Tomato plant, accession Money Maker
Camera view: vertical (180 deg); turntable rotation: 240 degrees
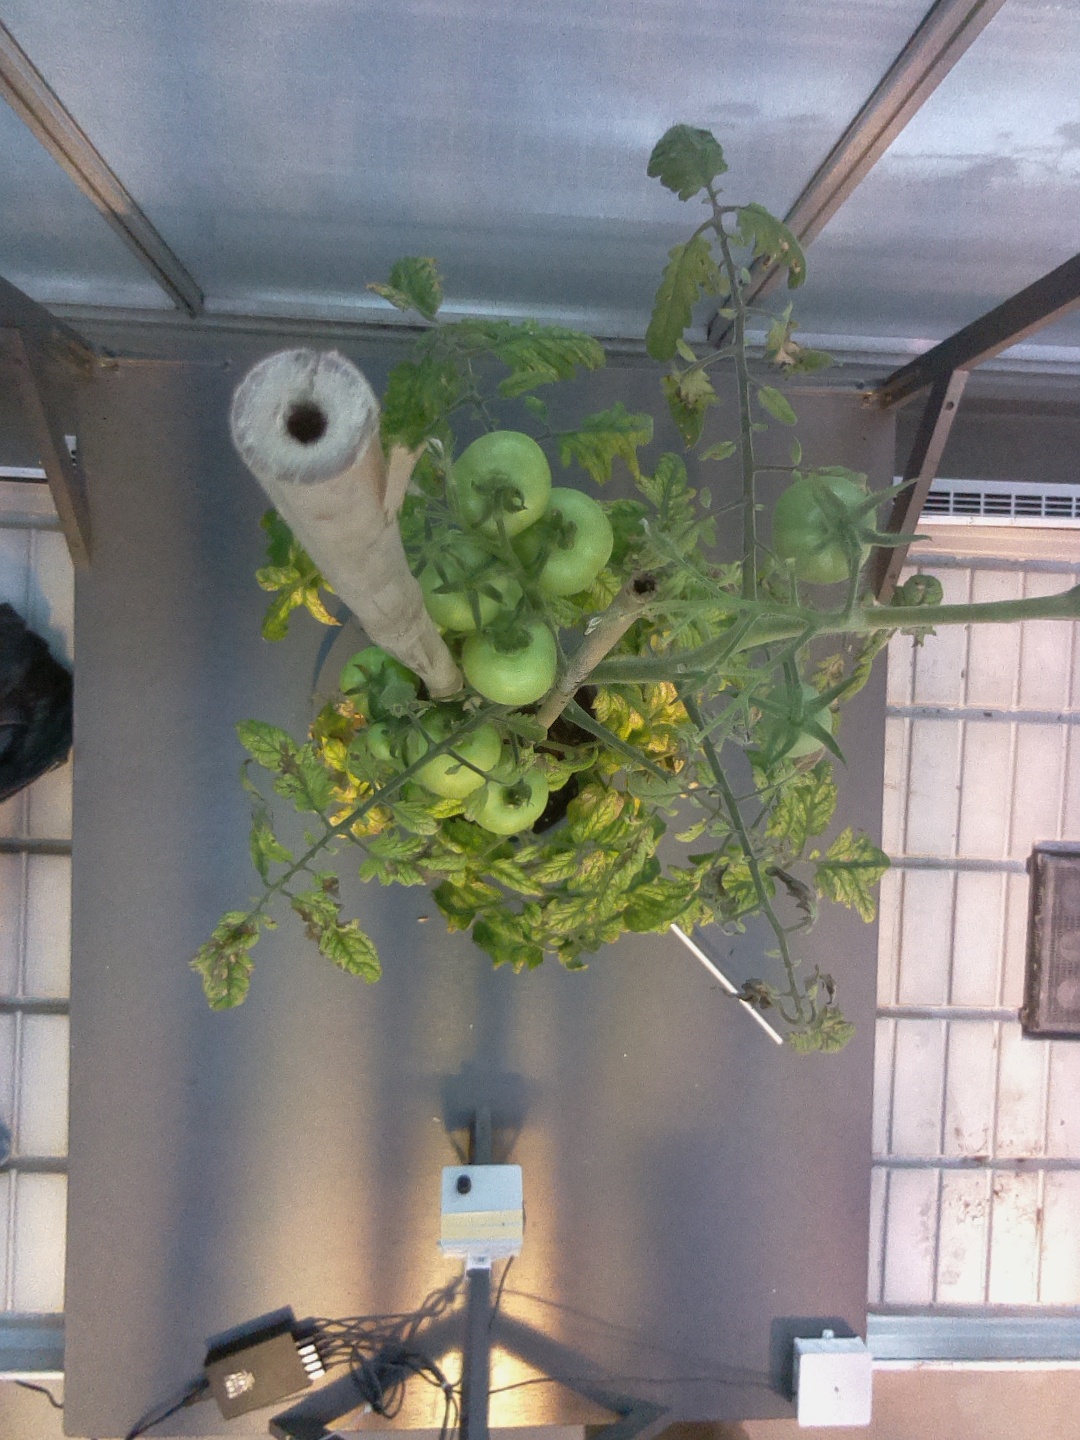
BBCH growth stage 76: 60%-70% of final fruit size